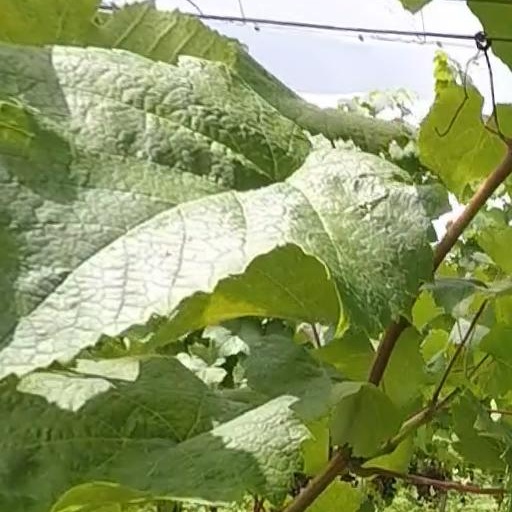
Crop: grape